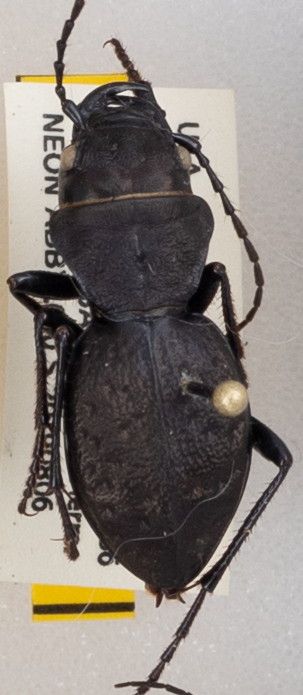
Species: Omus dejeanii
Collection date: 2019-08-06
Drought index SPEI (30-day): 0.03
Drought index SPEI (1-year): -2.09
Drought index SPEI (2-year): -2.09